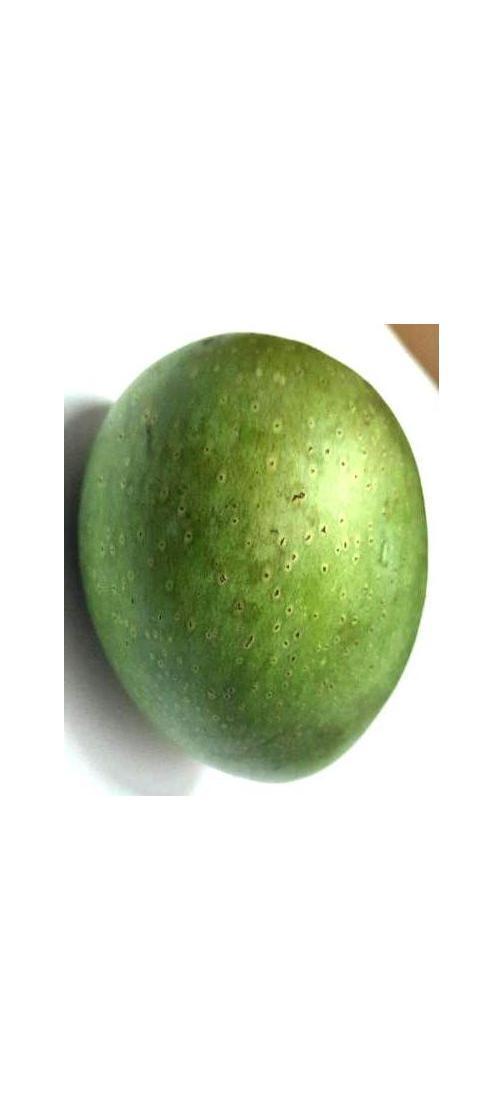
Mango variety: Ashshina Zhinuk